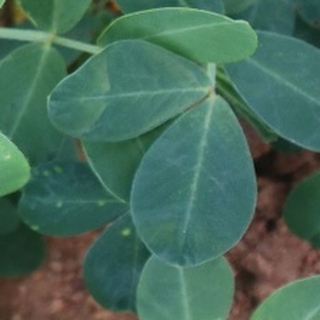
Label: healthy_groundnut